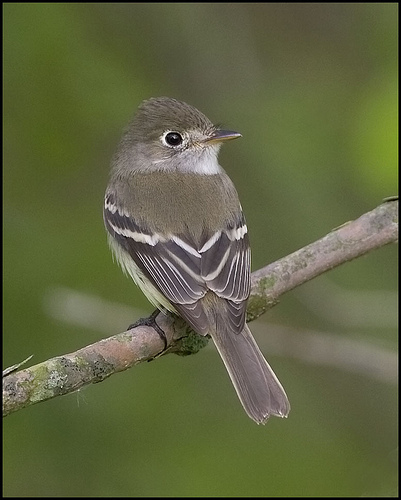
a small brown and grey bird with a brown beak.
this bird has a white eyering, a short gray bill, and a dark gray crown.
a small grey bird with a small bill, black eyes and grey and white striped wings.
this bird is grey with black on its tail and has a very short beak.
a very small bird that has a lot of grey colors with white wingbars.
small bird with a larger head, with an earthly colors, white feathers pattern the flow of the wings.
this bird has wings that are brown and has a short bill
this small bird has a gray head with white neck and black and white primaries and secondaries with gray tail feathers.
this bird has wings that are black and has a short bill
this small gray bird has white eyerings and white wingspans.
Species: Least Flycatcher